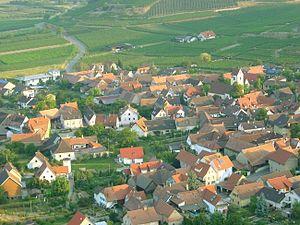
Vogtsburg im Kaiserstuhl est une ville allemande du Bade-Wurtemberg, située dans le massif du Kaiserstuhl, dans le district de Fribourg-en-Brisgau.